Power Struggle (2015)

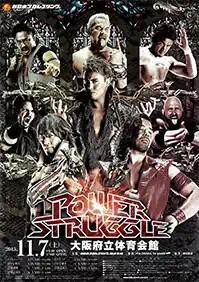
Promotional poster for the event, featuring various NJPW wrestlers

Power Struggle (2015) was a professional wrestling pay-per-view (PPV) event promoted by New Japan Pro-Wrestling (NJPW). The event took place on November 7, 2015, in Osaka, Osaka, at the Osaka Prefectural Gymnasium and featured nine matches, two of which were contested for championships as well as the finals of the 2015 Super Jr. Tag Tournament.